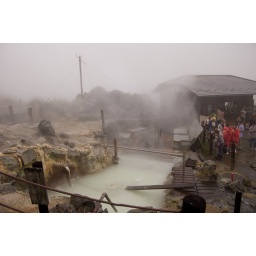
Purported to add 7 years to your life, the hot-spring cooked eggs turn black because of the sulphur in the water